Morrinsville

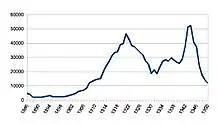
Ticket sales 1885–1950 (derived from annual returns to Parliament of "Statement of Revenue for each Station for the Year ended")

Historically, Morrinsville was the railway junction of the Auckland–Thames and Auckland–Rotorua lines, which subsequently became the Thames Branch and the East Coast Main Trunk Railway (Tauranga) lines. Morrinsville Railway Station was opened on 1 October 1884, to the east off Studholme Street, at the junction of the two lines. A footbridge over the track was opened in 1913, connecting the station with the town from the end of Canada Street. The station was described as consisting of "two asphalt passenger platforms, and the station buildings contain a ladies' waiting room, a large general waiting room, a post office lobby with post and telegraph offices, a ticket office, and offices for the Inspector of Permanent Way. There are also large goods and engine sheds, and cattle loading yards. Five workmen's cottages adjoin the station, and the Bank of New Zealand Estates Company has a large building connected with the siding for seed-cleaning and storage purposes." The station was moved about towards Hamilton in 1923. The original station building was demolished in 1984 and a smaller building was erected approximately 300 metres to the west off Marshall Street, which is still used by KiwiRail for freight services.